Panini Group

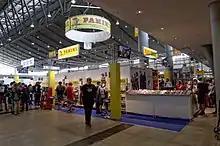
Panini at the Comic Con Germany 2018

In March 2010, Panini acquired a licence from the NHL and NHLPA. The 2010-11 ice hockey season was the first in five years that more than one company, with Upper Deck producing their own NHL cards. In July 2010, Panini acquired a licence to create an official sticker collection for the Olympic and Paralympic Games in London 2012.